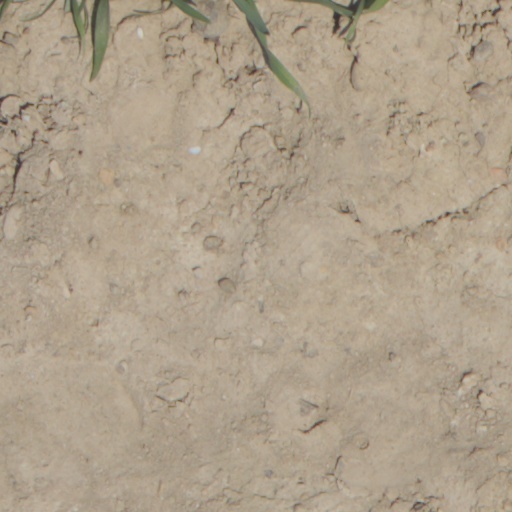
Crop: wheat